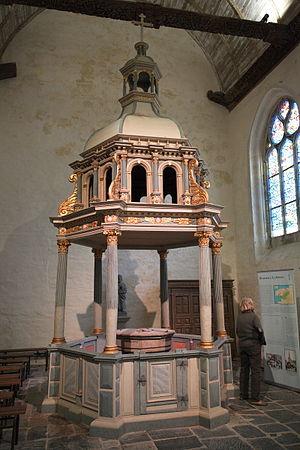
Église Saint-Salomon de La Martyre (Classée)
L'église Saint-Salomon est une église catholique située à La Martyre, en France.